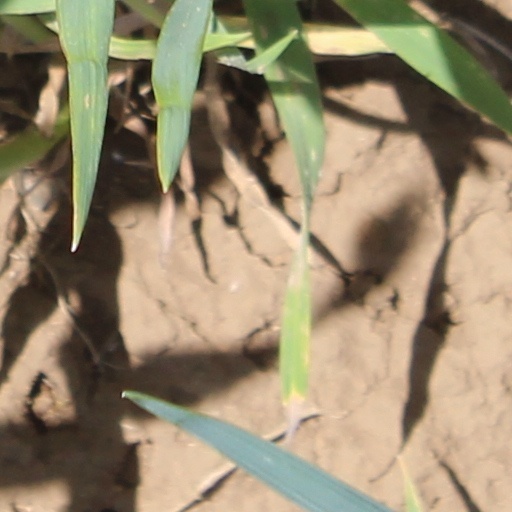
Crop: wheat